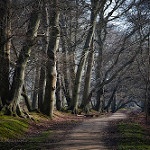
Label: forest